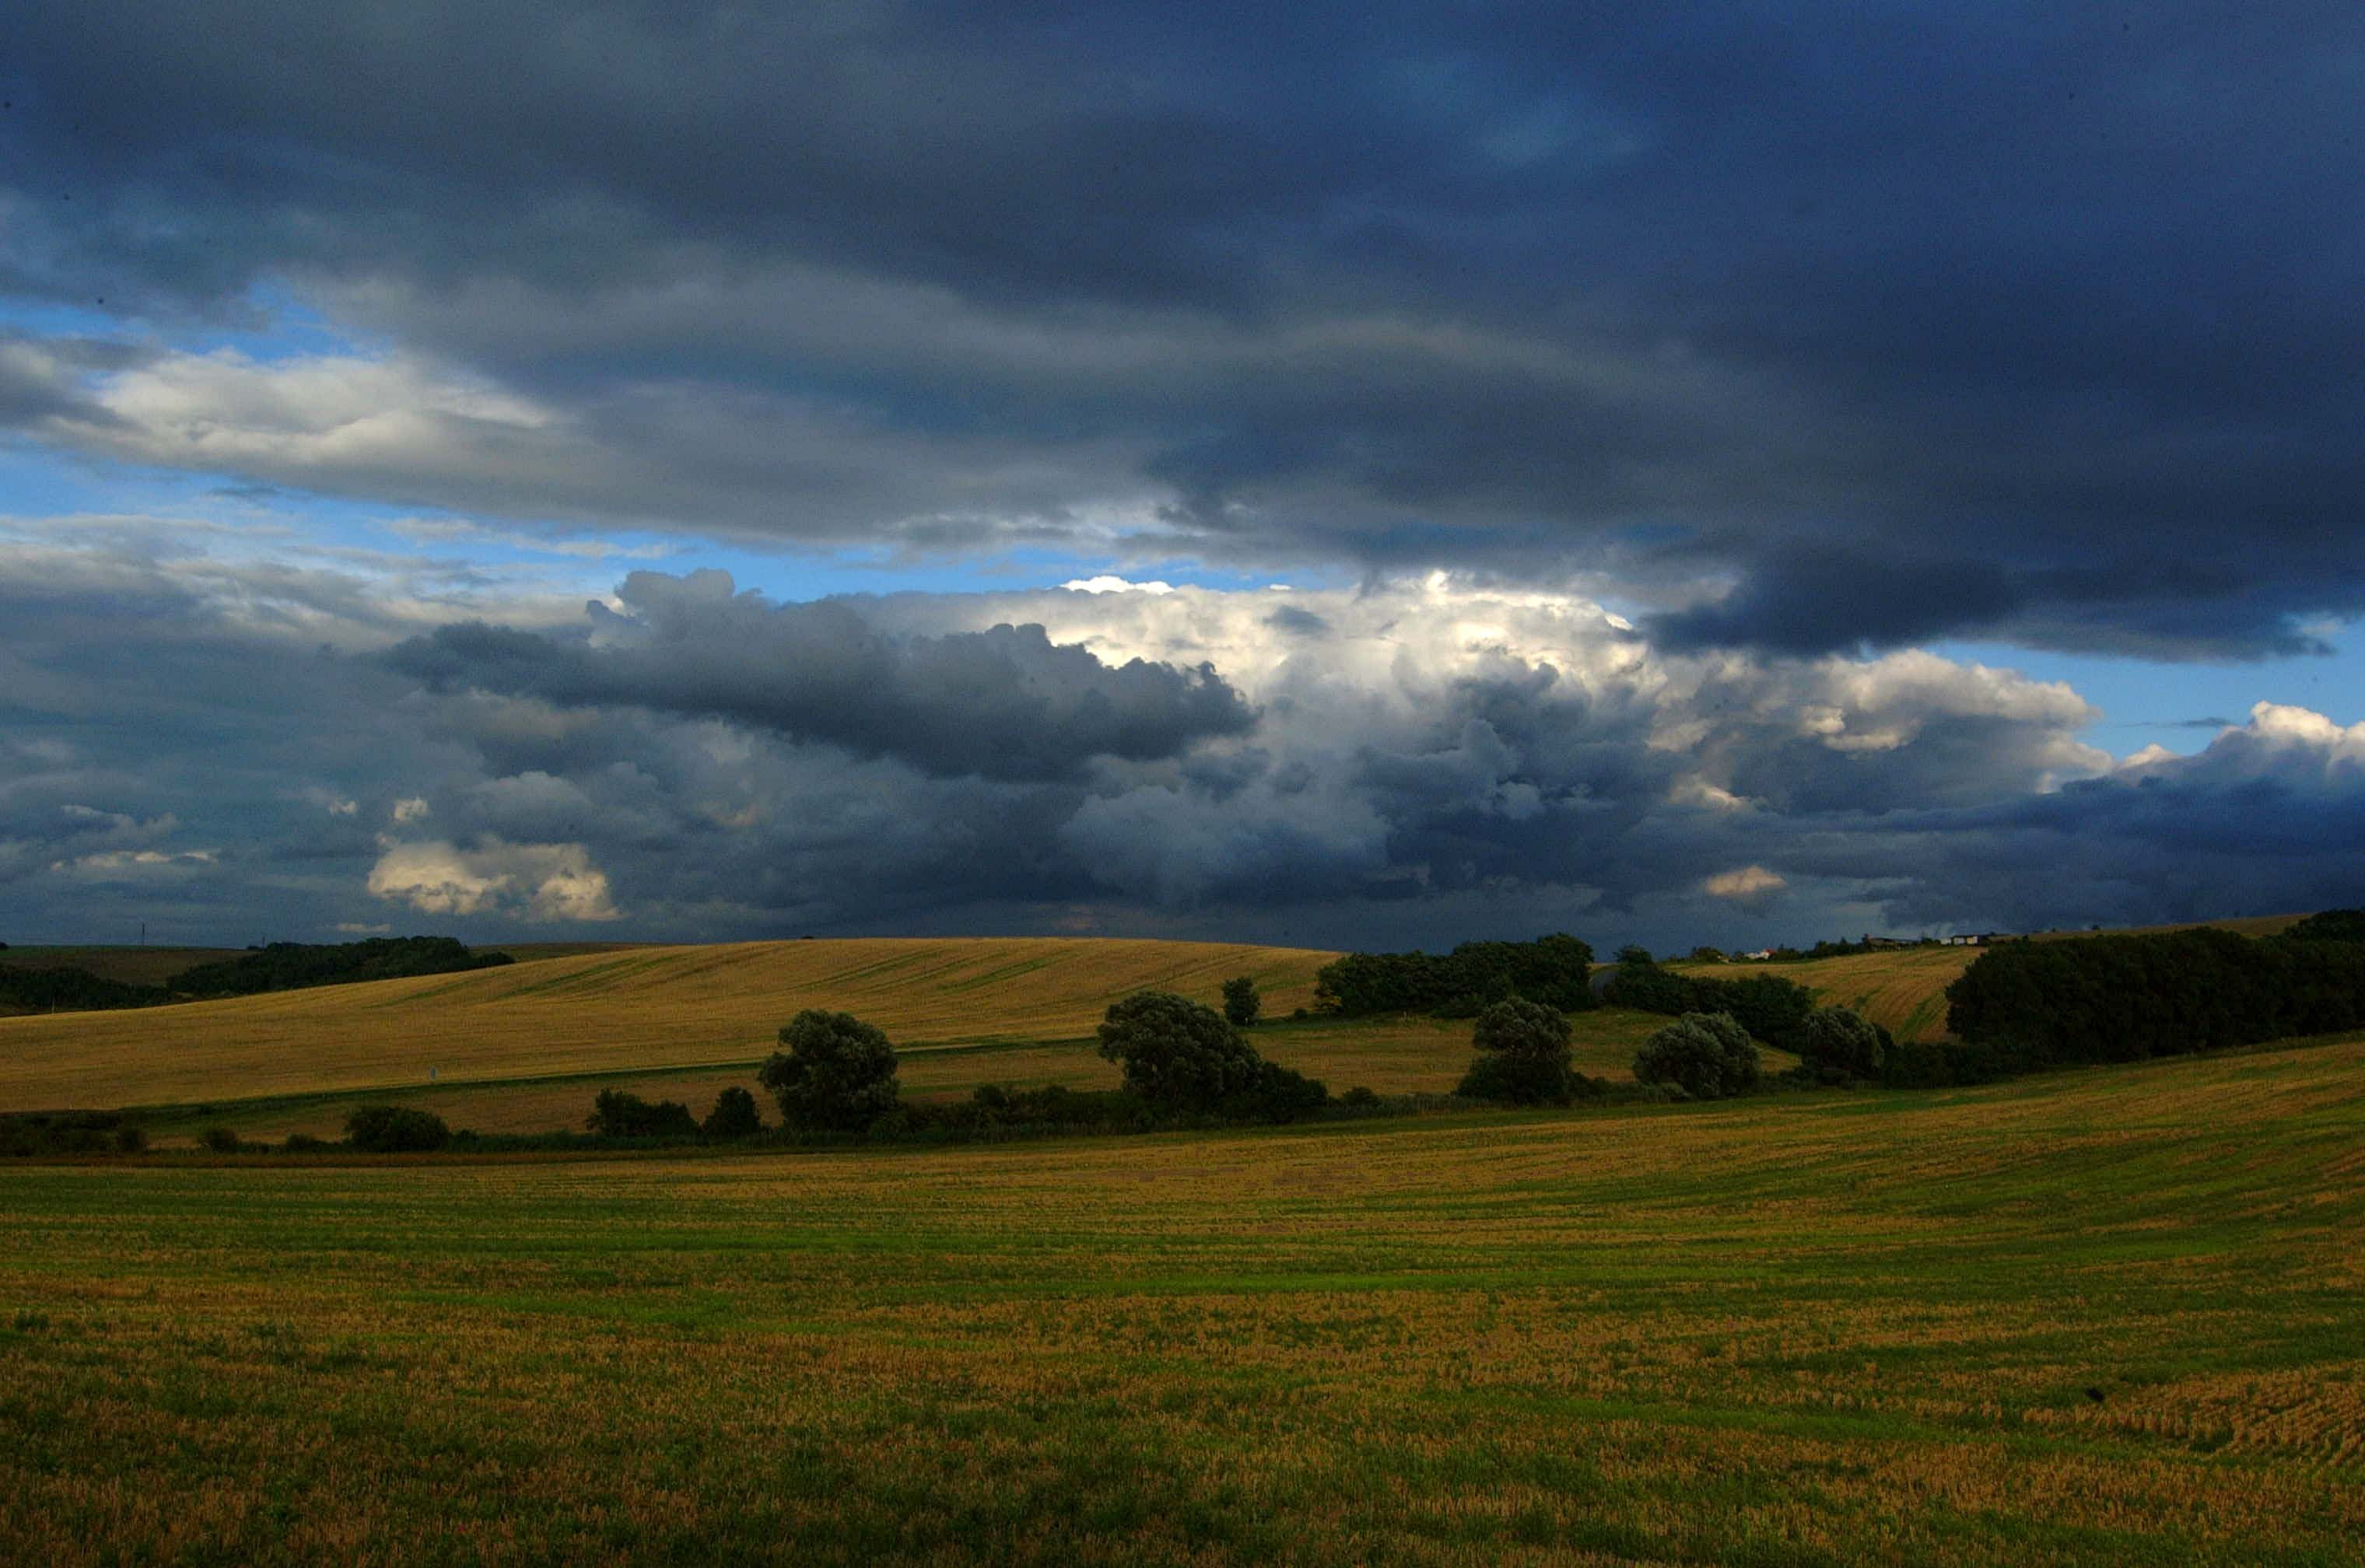
landscape, tree, nature, grass, horizon, mountain, cloud, sky, sunrise, sunset, field, meadow, prairie, sunlight, morning, hill, dawn, dark, dusk, evening, pasture, agriculture, highland, plain, clouds, grassland, plateau, habitat, loch, steppe, rural area, meteorological phenomenon, natural environment, geographical feature, atmospheric phenomenon, mountainous landforms